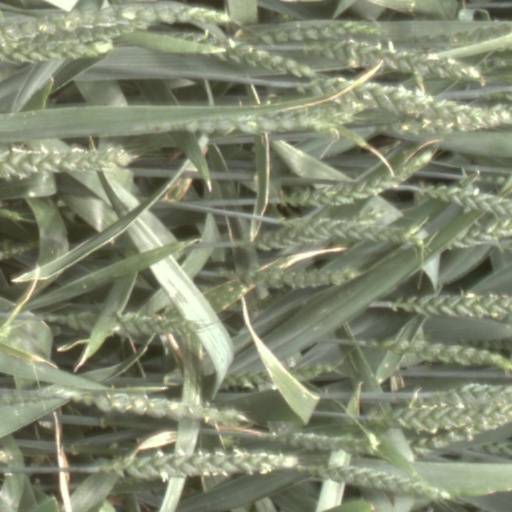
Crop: wheat